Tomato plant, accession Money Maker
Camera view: tilt-top (135 deg); turntable rotation: 30 degrees
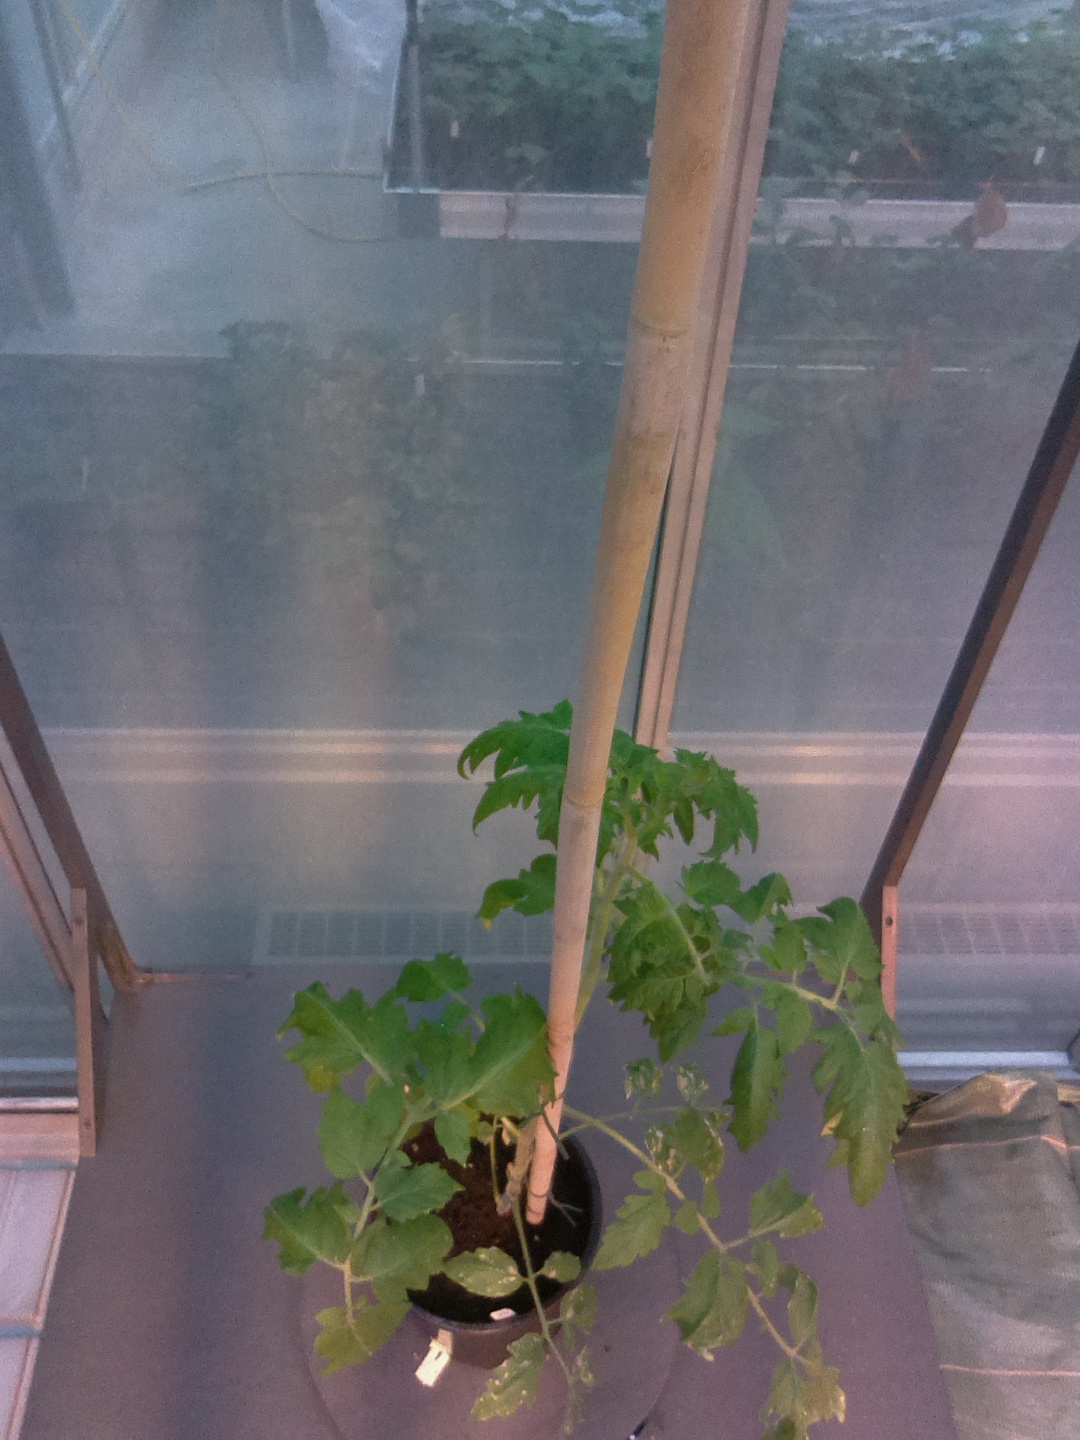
BBCH growth stage 53: 3 inflorescences visible